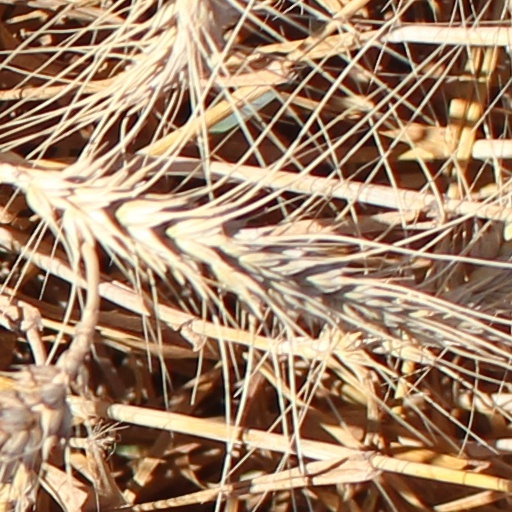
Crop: wheat